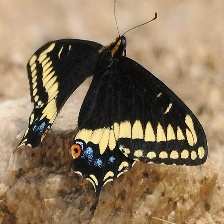
Species: INDRA SWALLOW